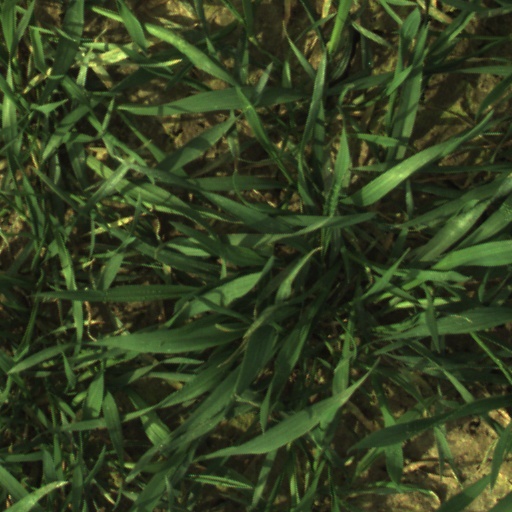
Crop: wheat